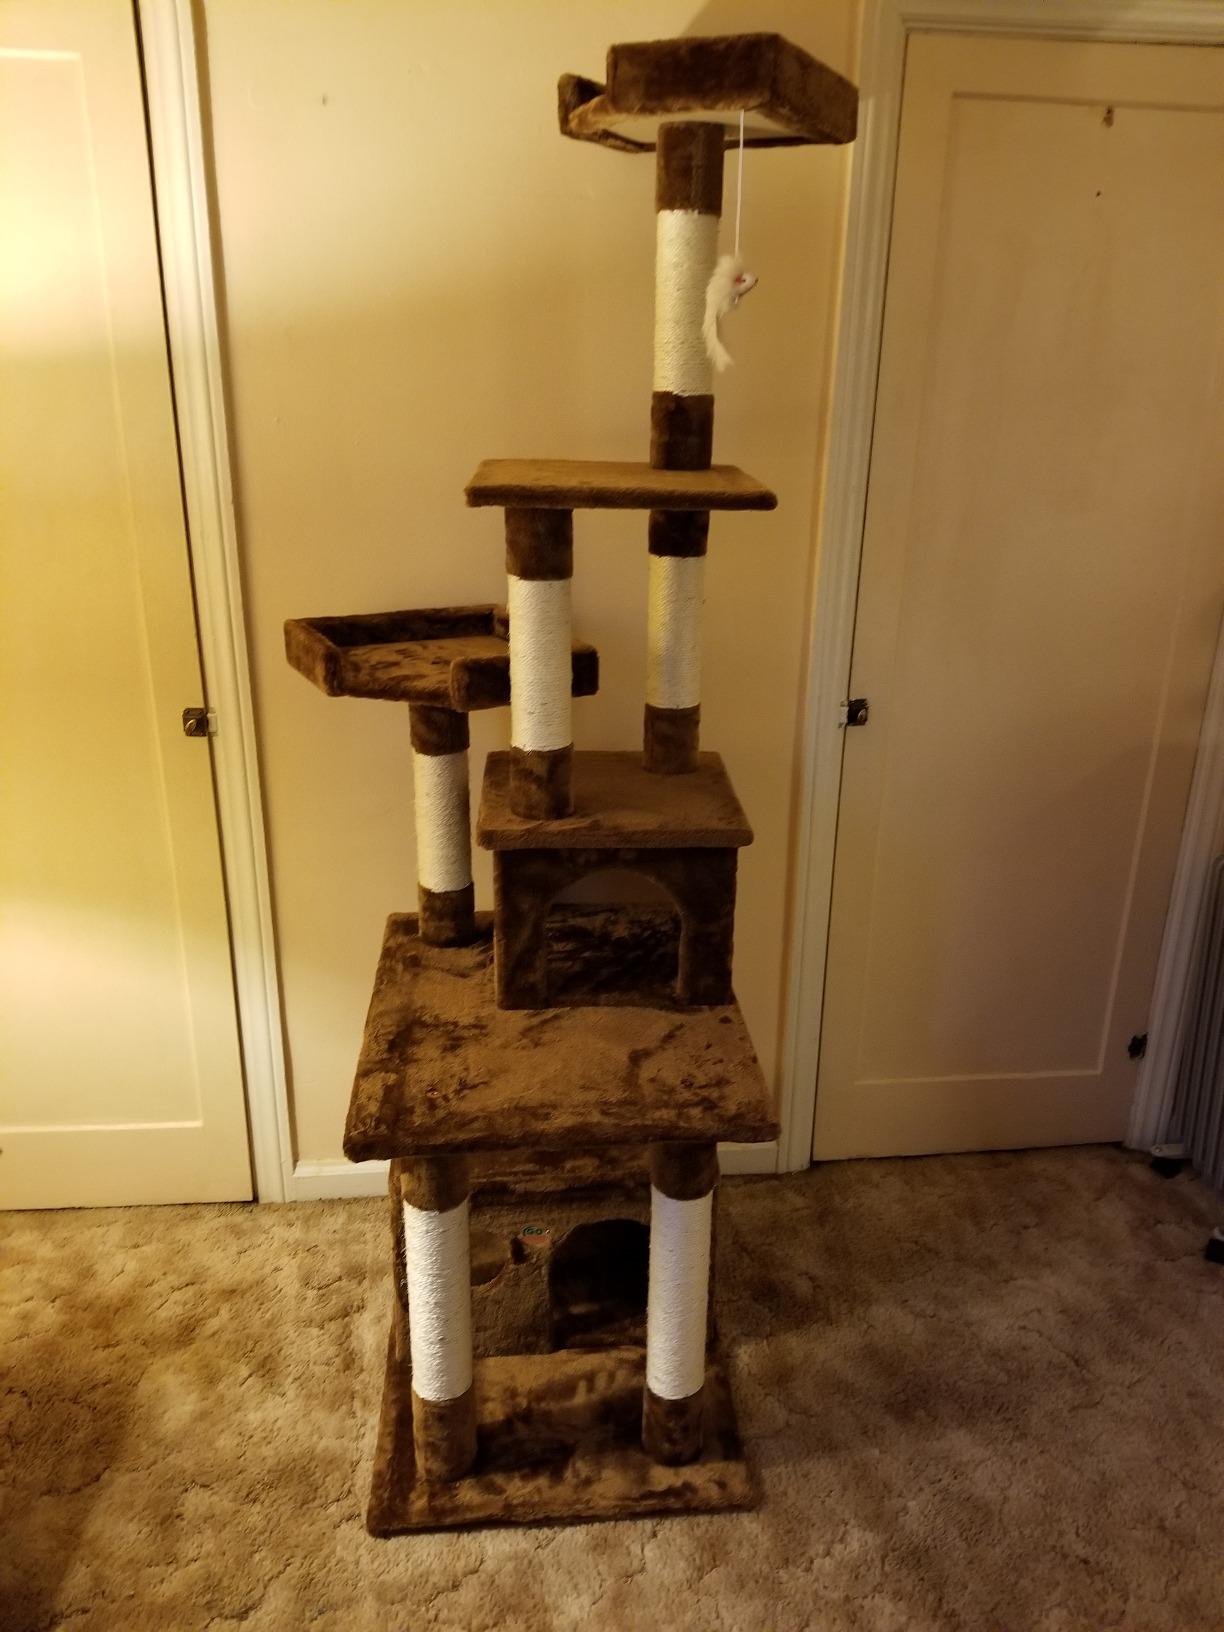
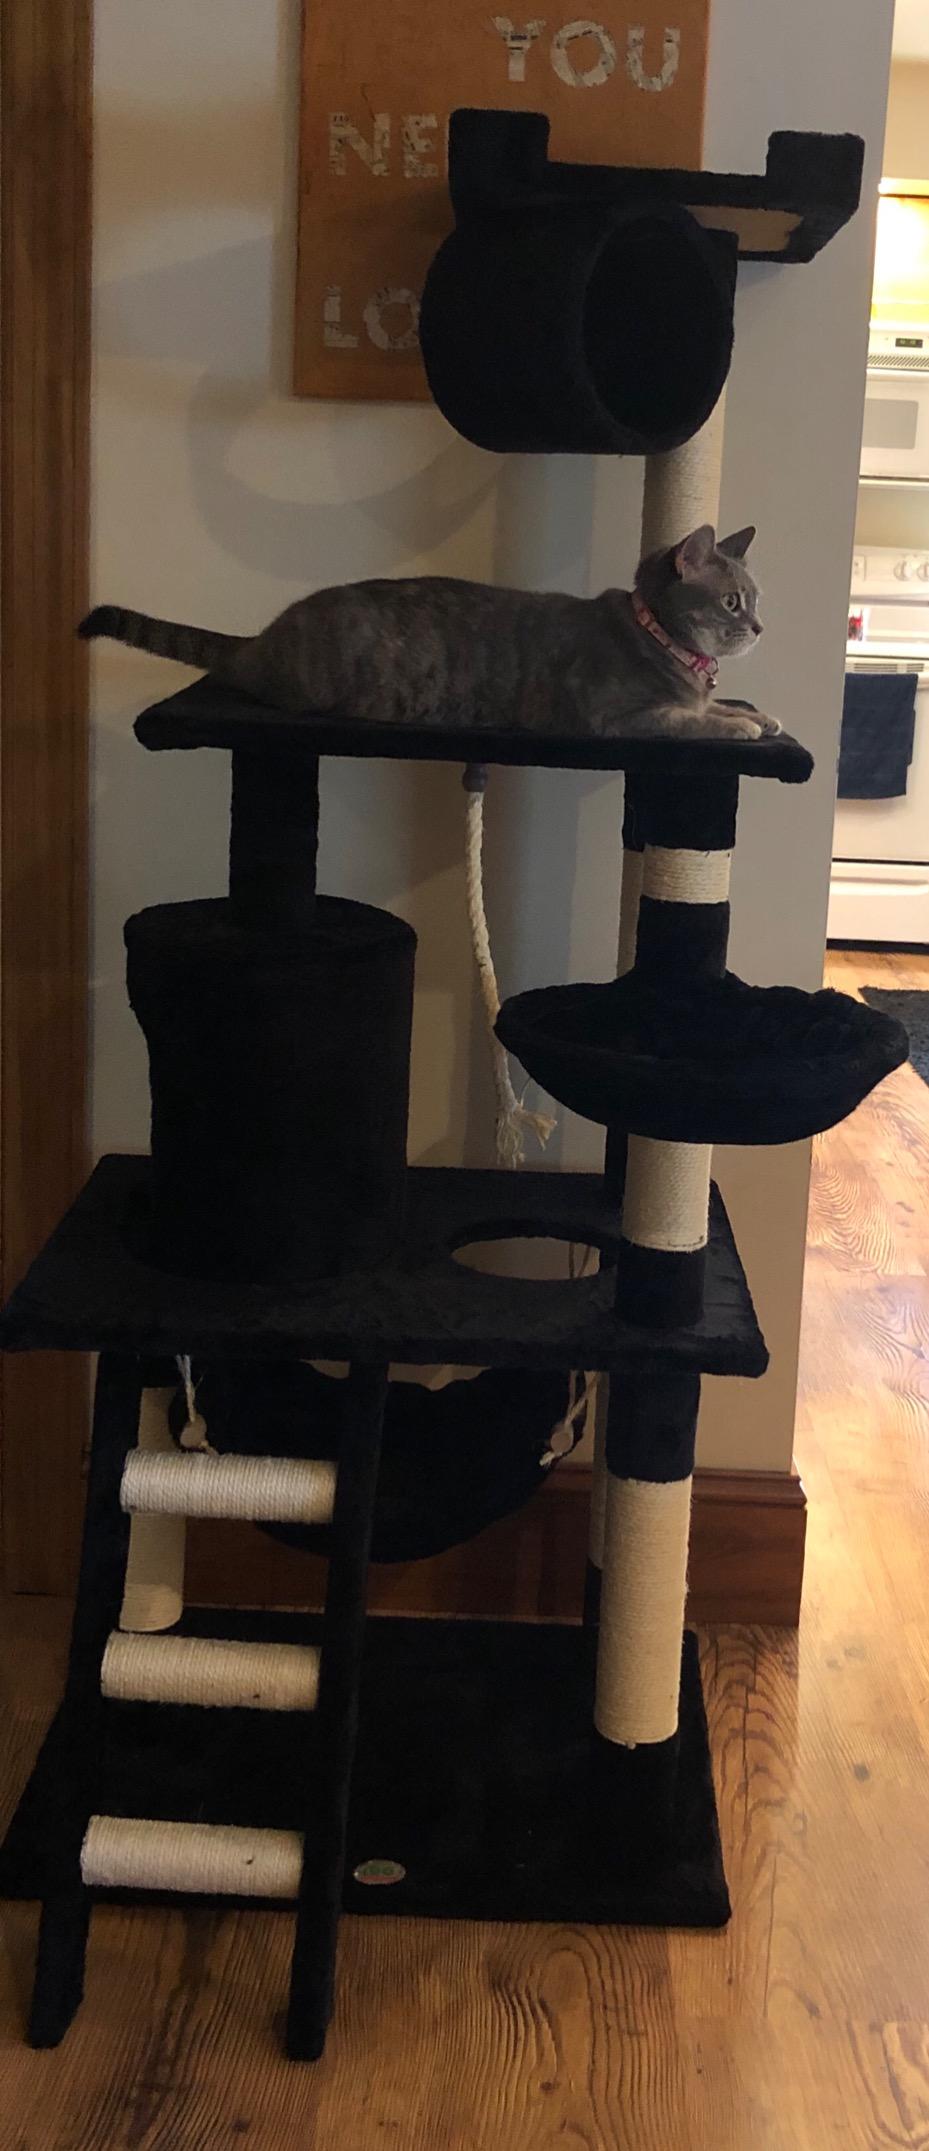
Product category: items_cat tree
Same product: no